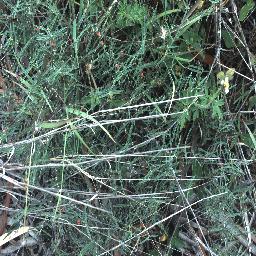
Label: negative